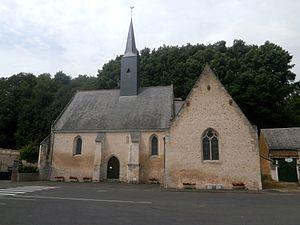
L'église des Hermites
Les Hermites est une commune française située dans le département d'Indre-et-Loire, en région Centre-Val de Loire.